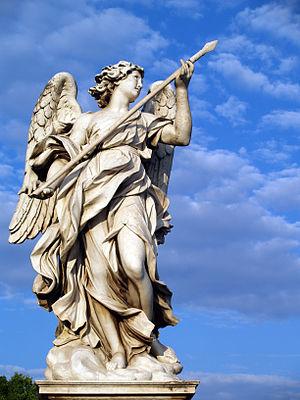
Le pont Saint-Ange est un pont de Rome, qui relie les deux rives du Tibre face au château Saint-Ange. Il fut construit en 134 sous le règne de l'empereur Hadrien, qui lui donna son nom, Pons Ælius.